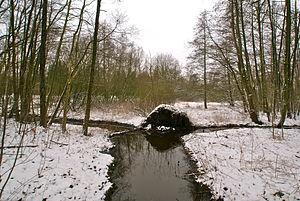
Hambourg (Niendorf), Allemagne: Le Vielohgraben depuis le pont du sentier Kollauwanderweg